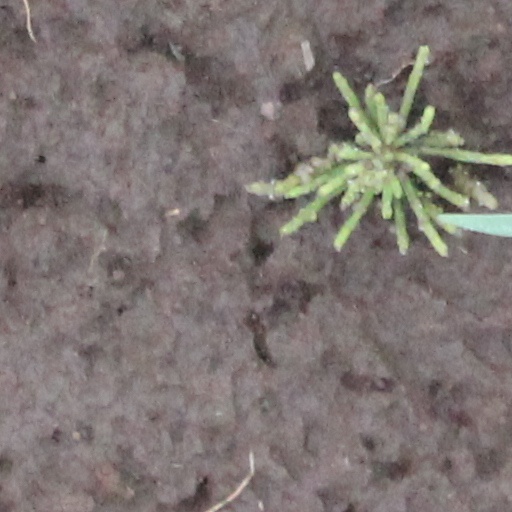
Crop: wheat